Mindanao Railway

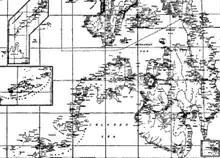
Early proposals for rail lines in Mindanao in 1906.

Proposals for the Mindanao Railway were published by the "Daily Bulletin" and "The Far Eastern Review" as early as August 1906. These proposed corridors include those surrounding Cotabato, Davao City, Lake Lanao, and Sulu. There were no proposed interconnections between these four lines due to the technology and rather low population density of the region during that time.